Question: Please indicate a possible affordance area of drag_suitcase that can be used for holding
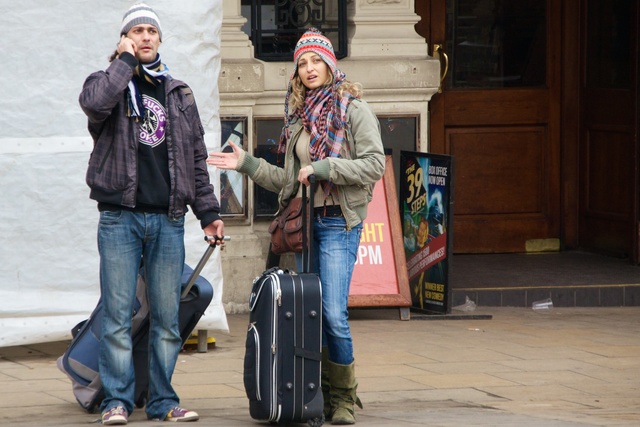
Answer: [188.5, 208.5, 243.5, 257.5]